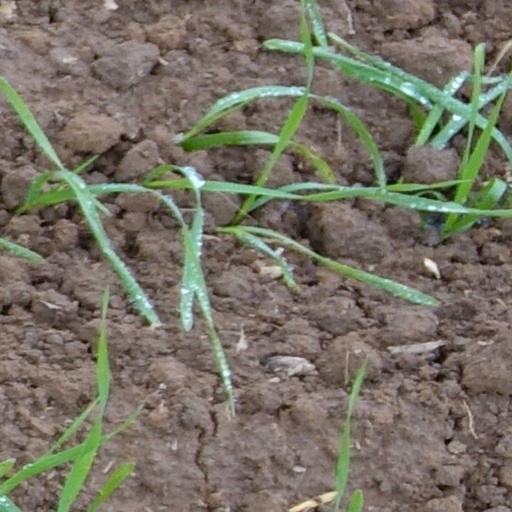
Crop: wheat